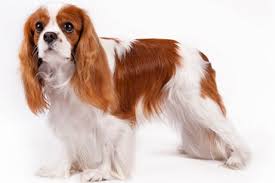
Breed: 207-n000026-Blenheim_spaniel